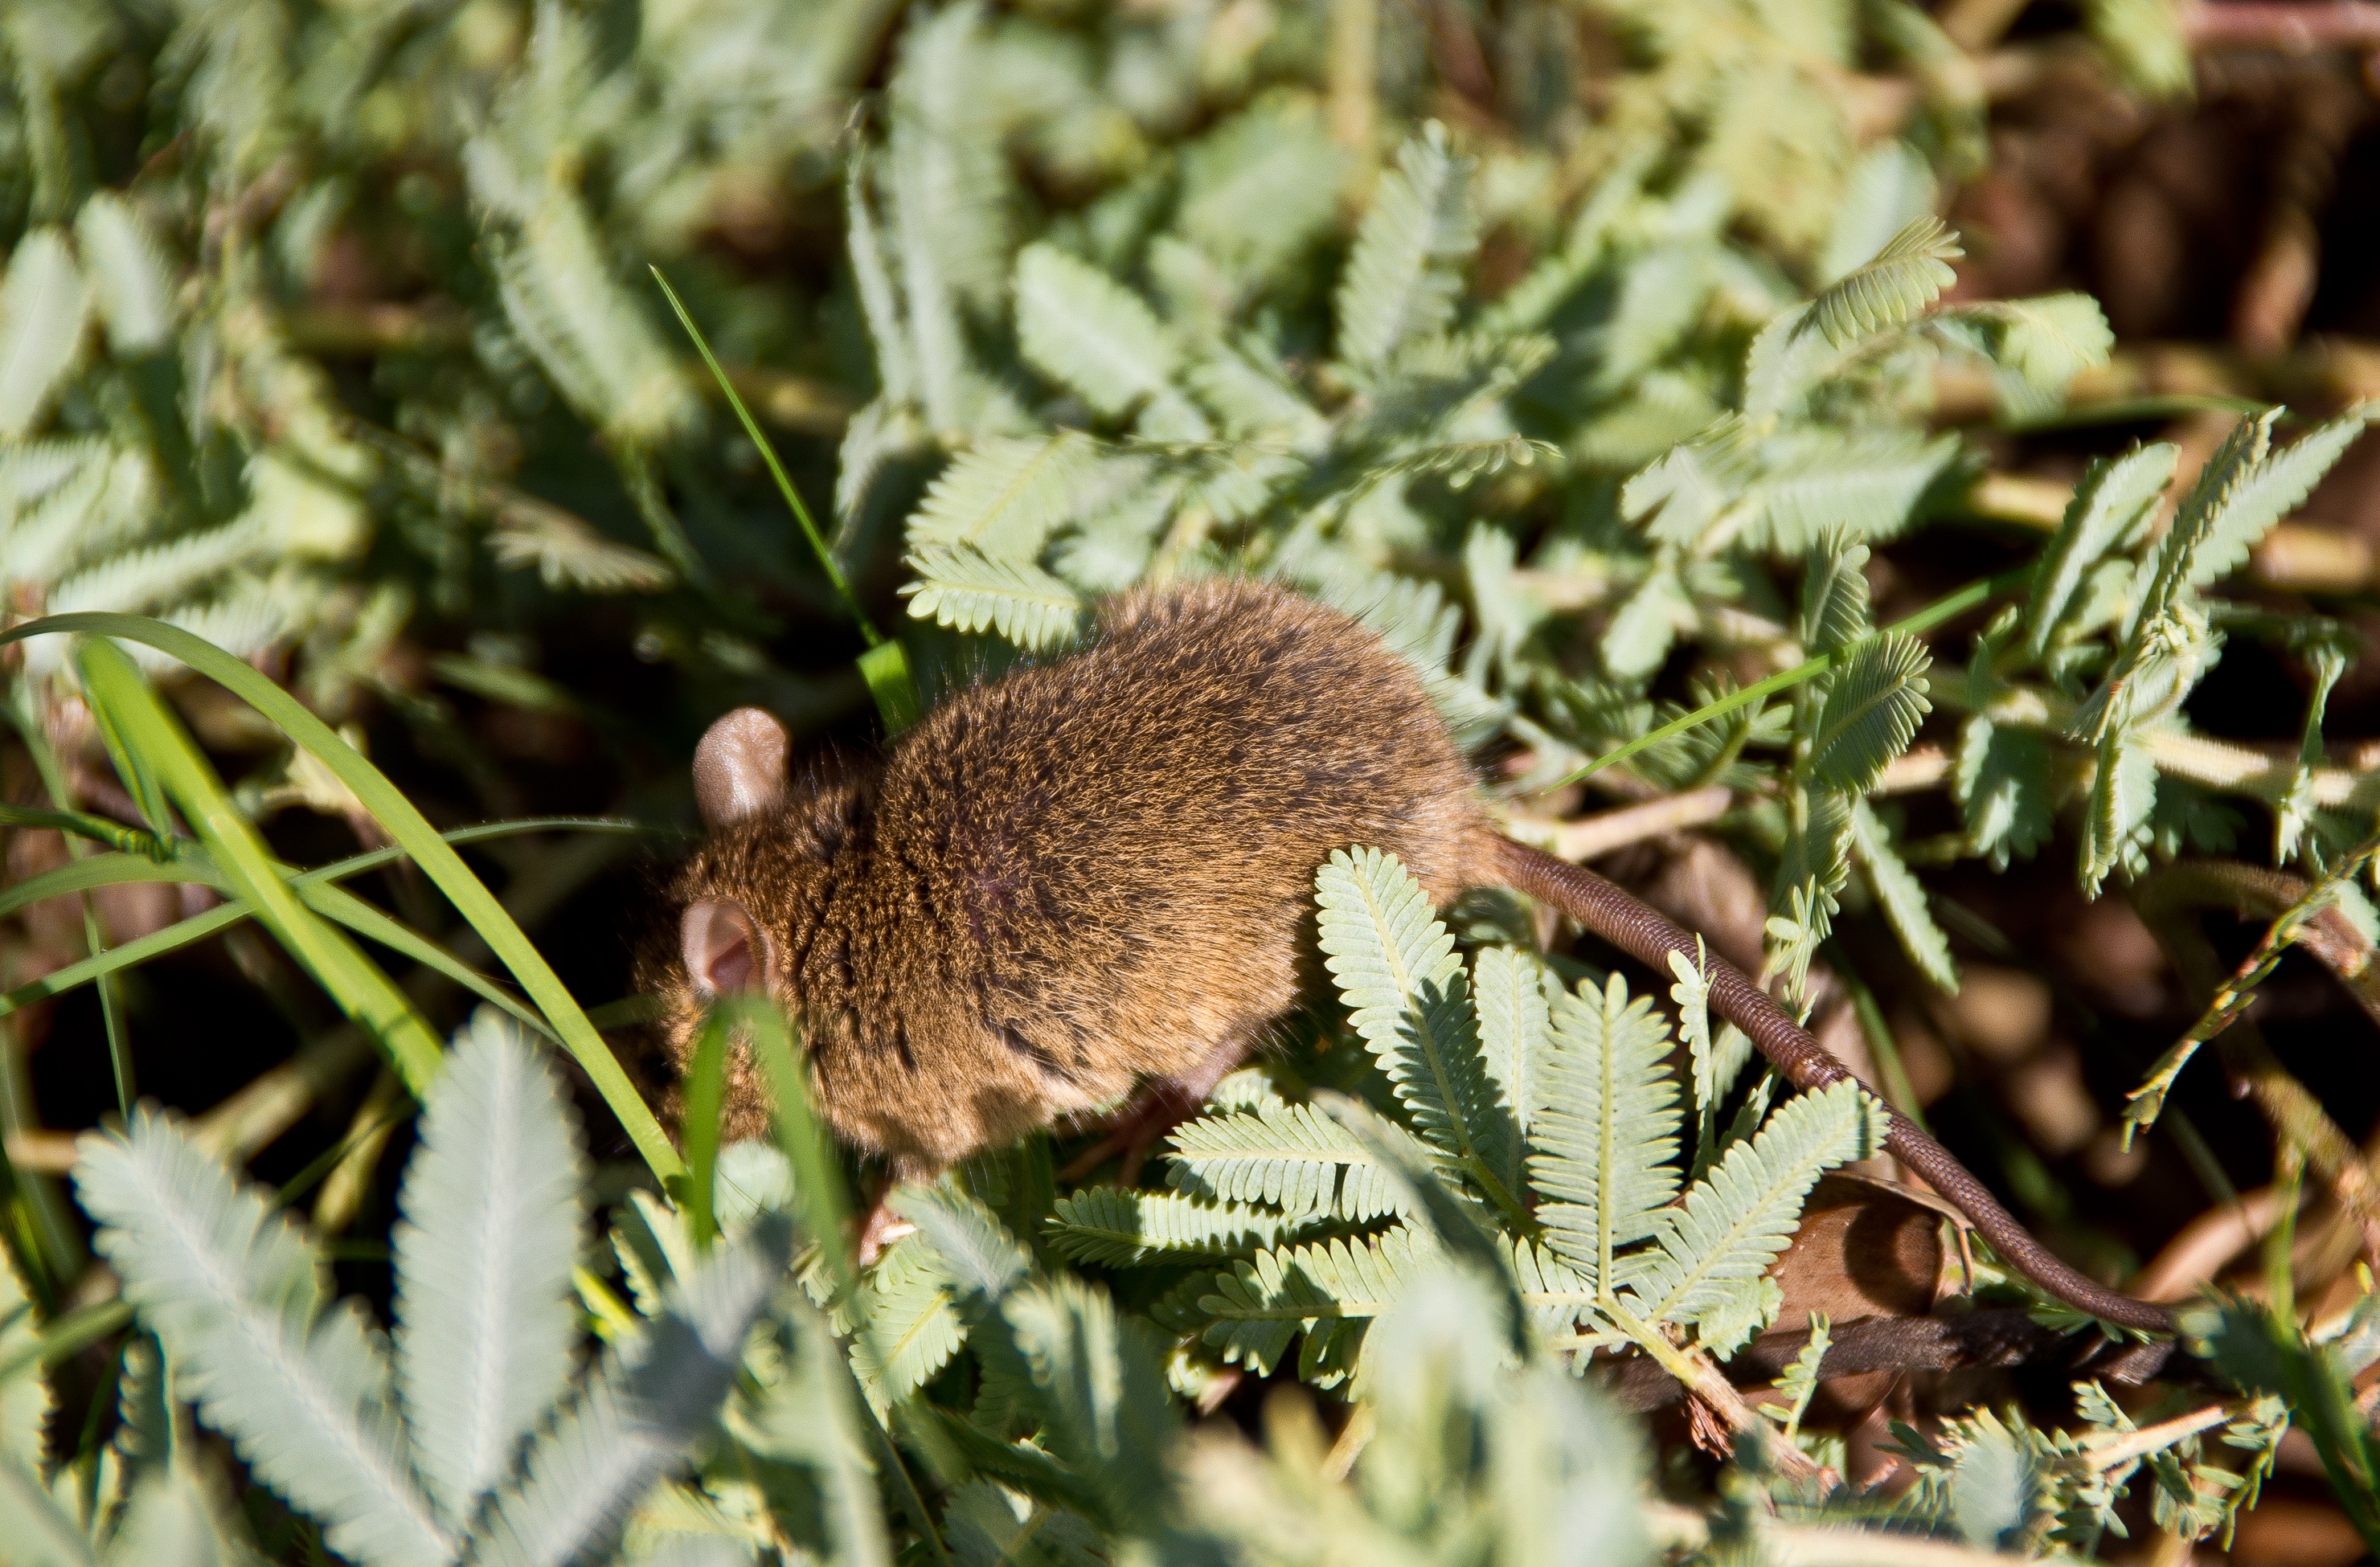
nature, grass, flower, wildlife, wild, fur, mammal, flora, fauna, australia, leaves, native, hedgehog, tail, vertebrate, hidden, marsupial, hiding, antechinus, marsupial mouse, erinaceidae